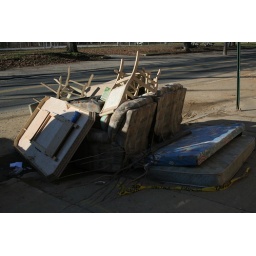
Most of this was 2 doors down from our house until this week...hope it will be gone by April